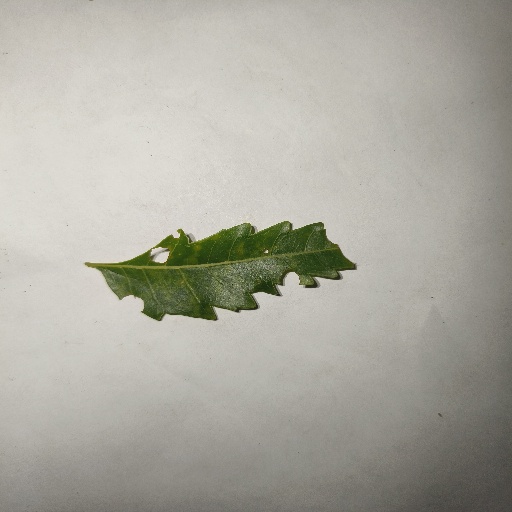
Species: Neem
Leaf condition: Shot Hole Leaf